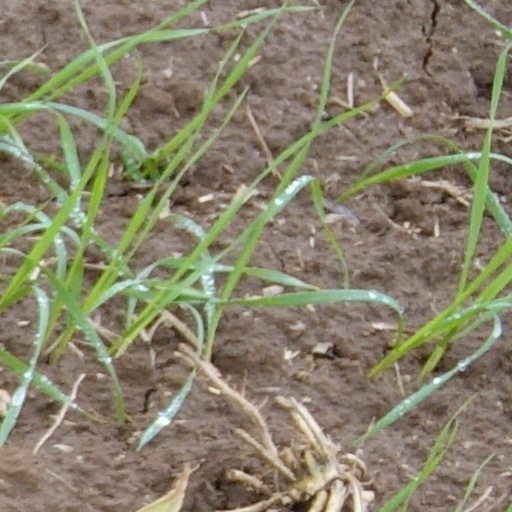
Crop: wheat